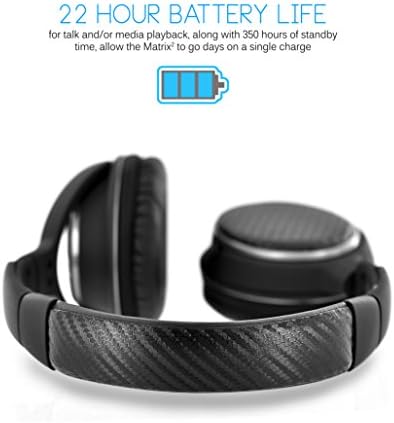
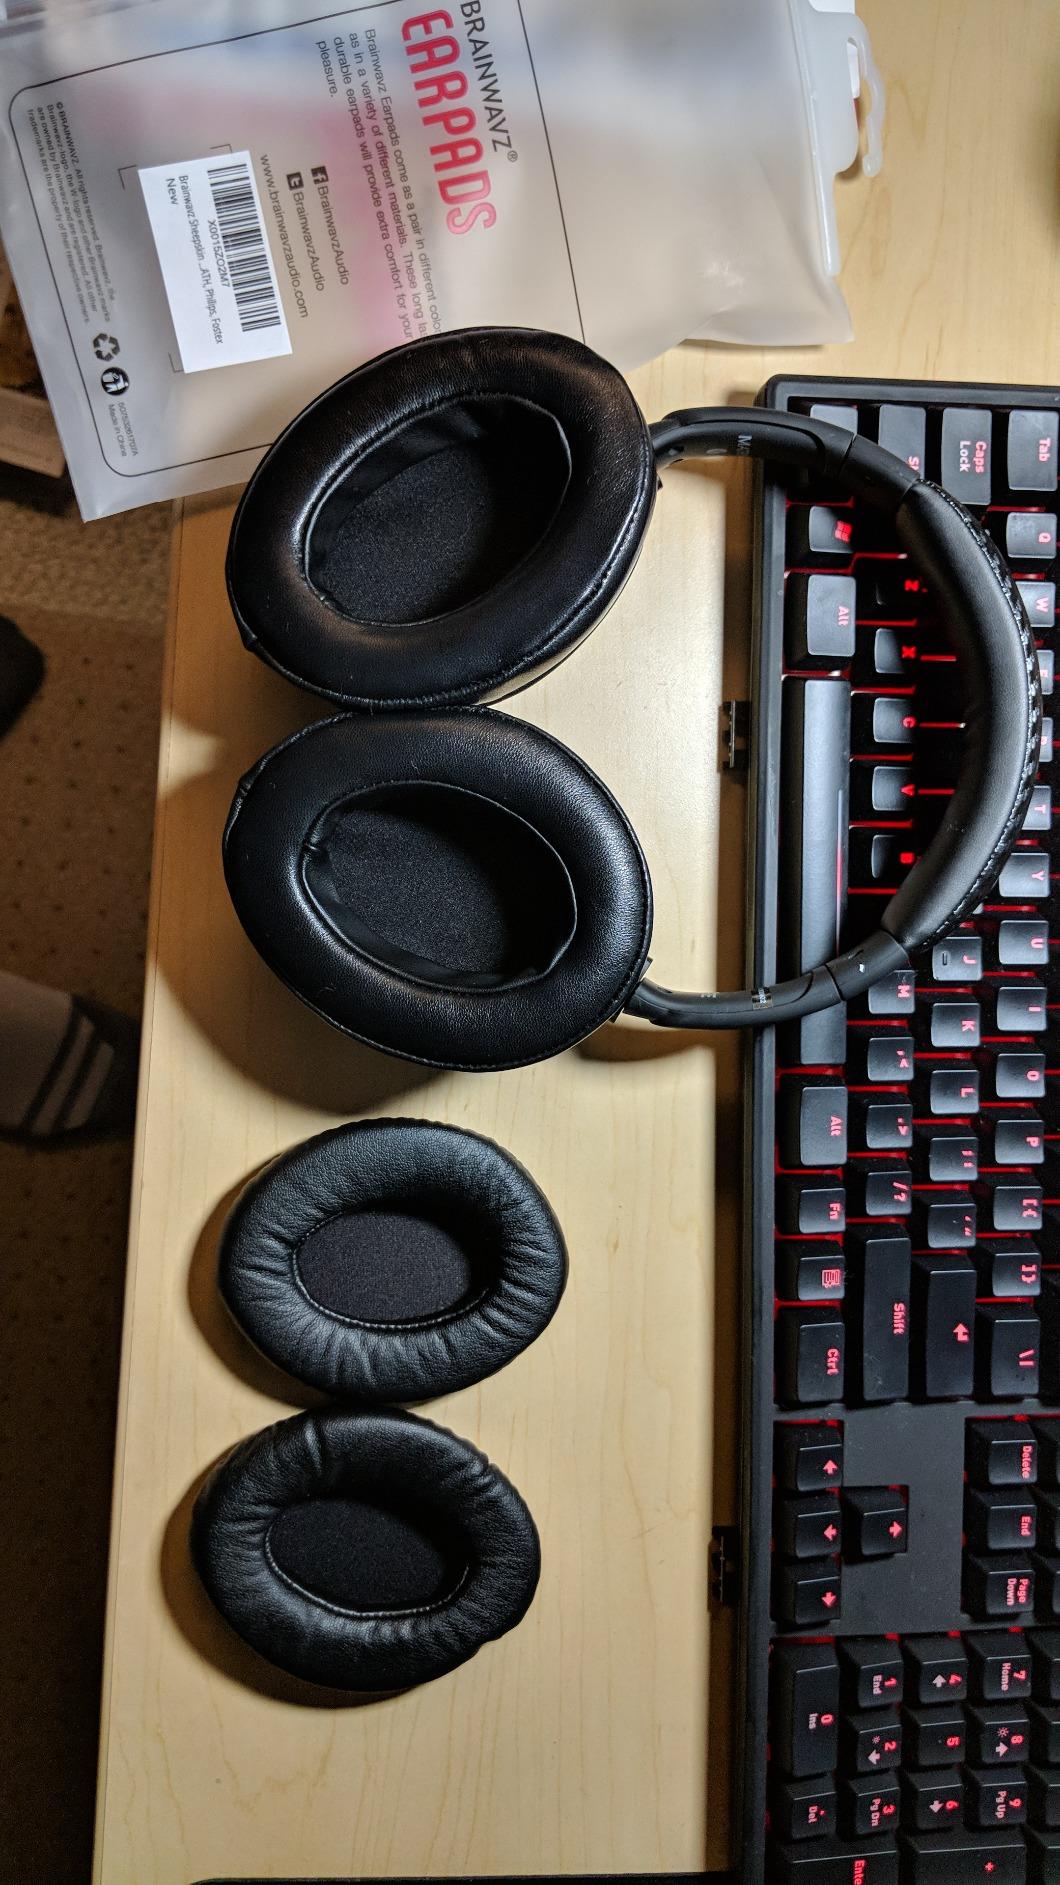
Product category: headphones
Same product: yes